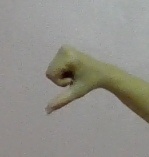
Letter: waw